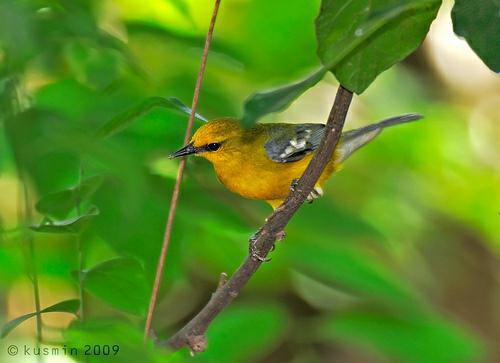
A photo of a blue winged warbler